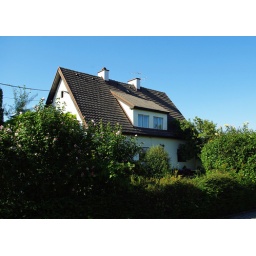
a shot of a house down a side street near the hotel I stayed at in Vienna